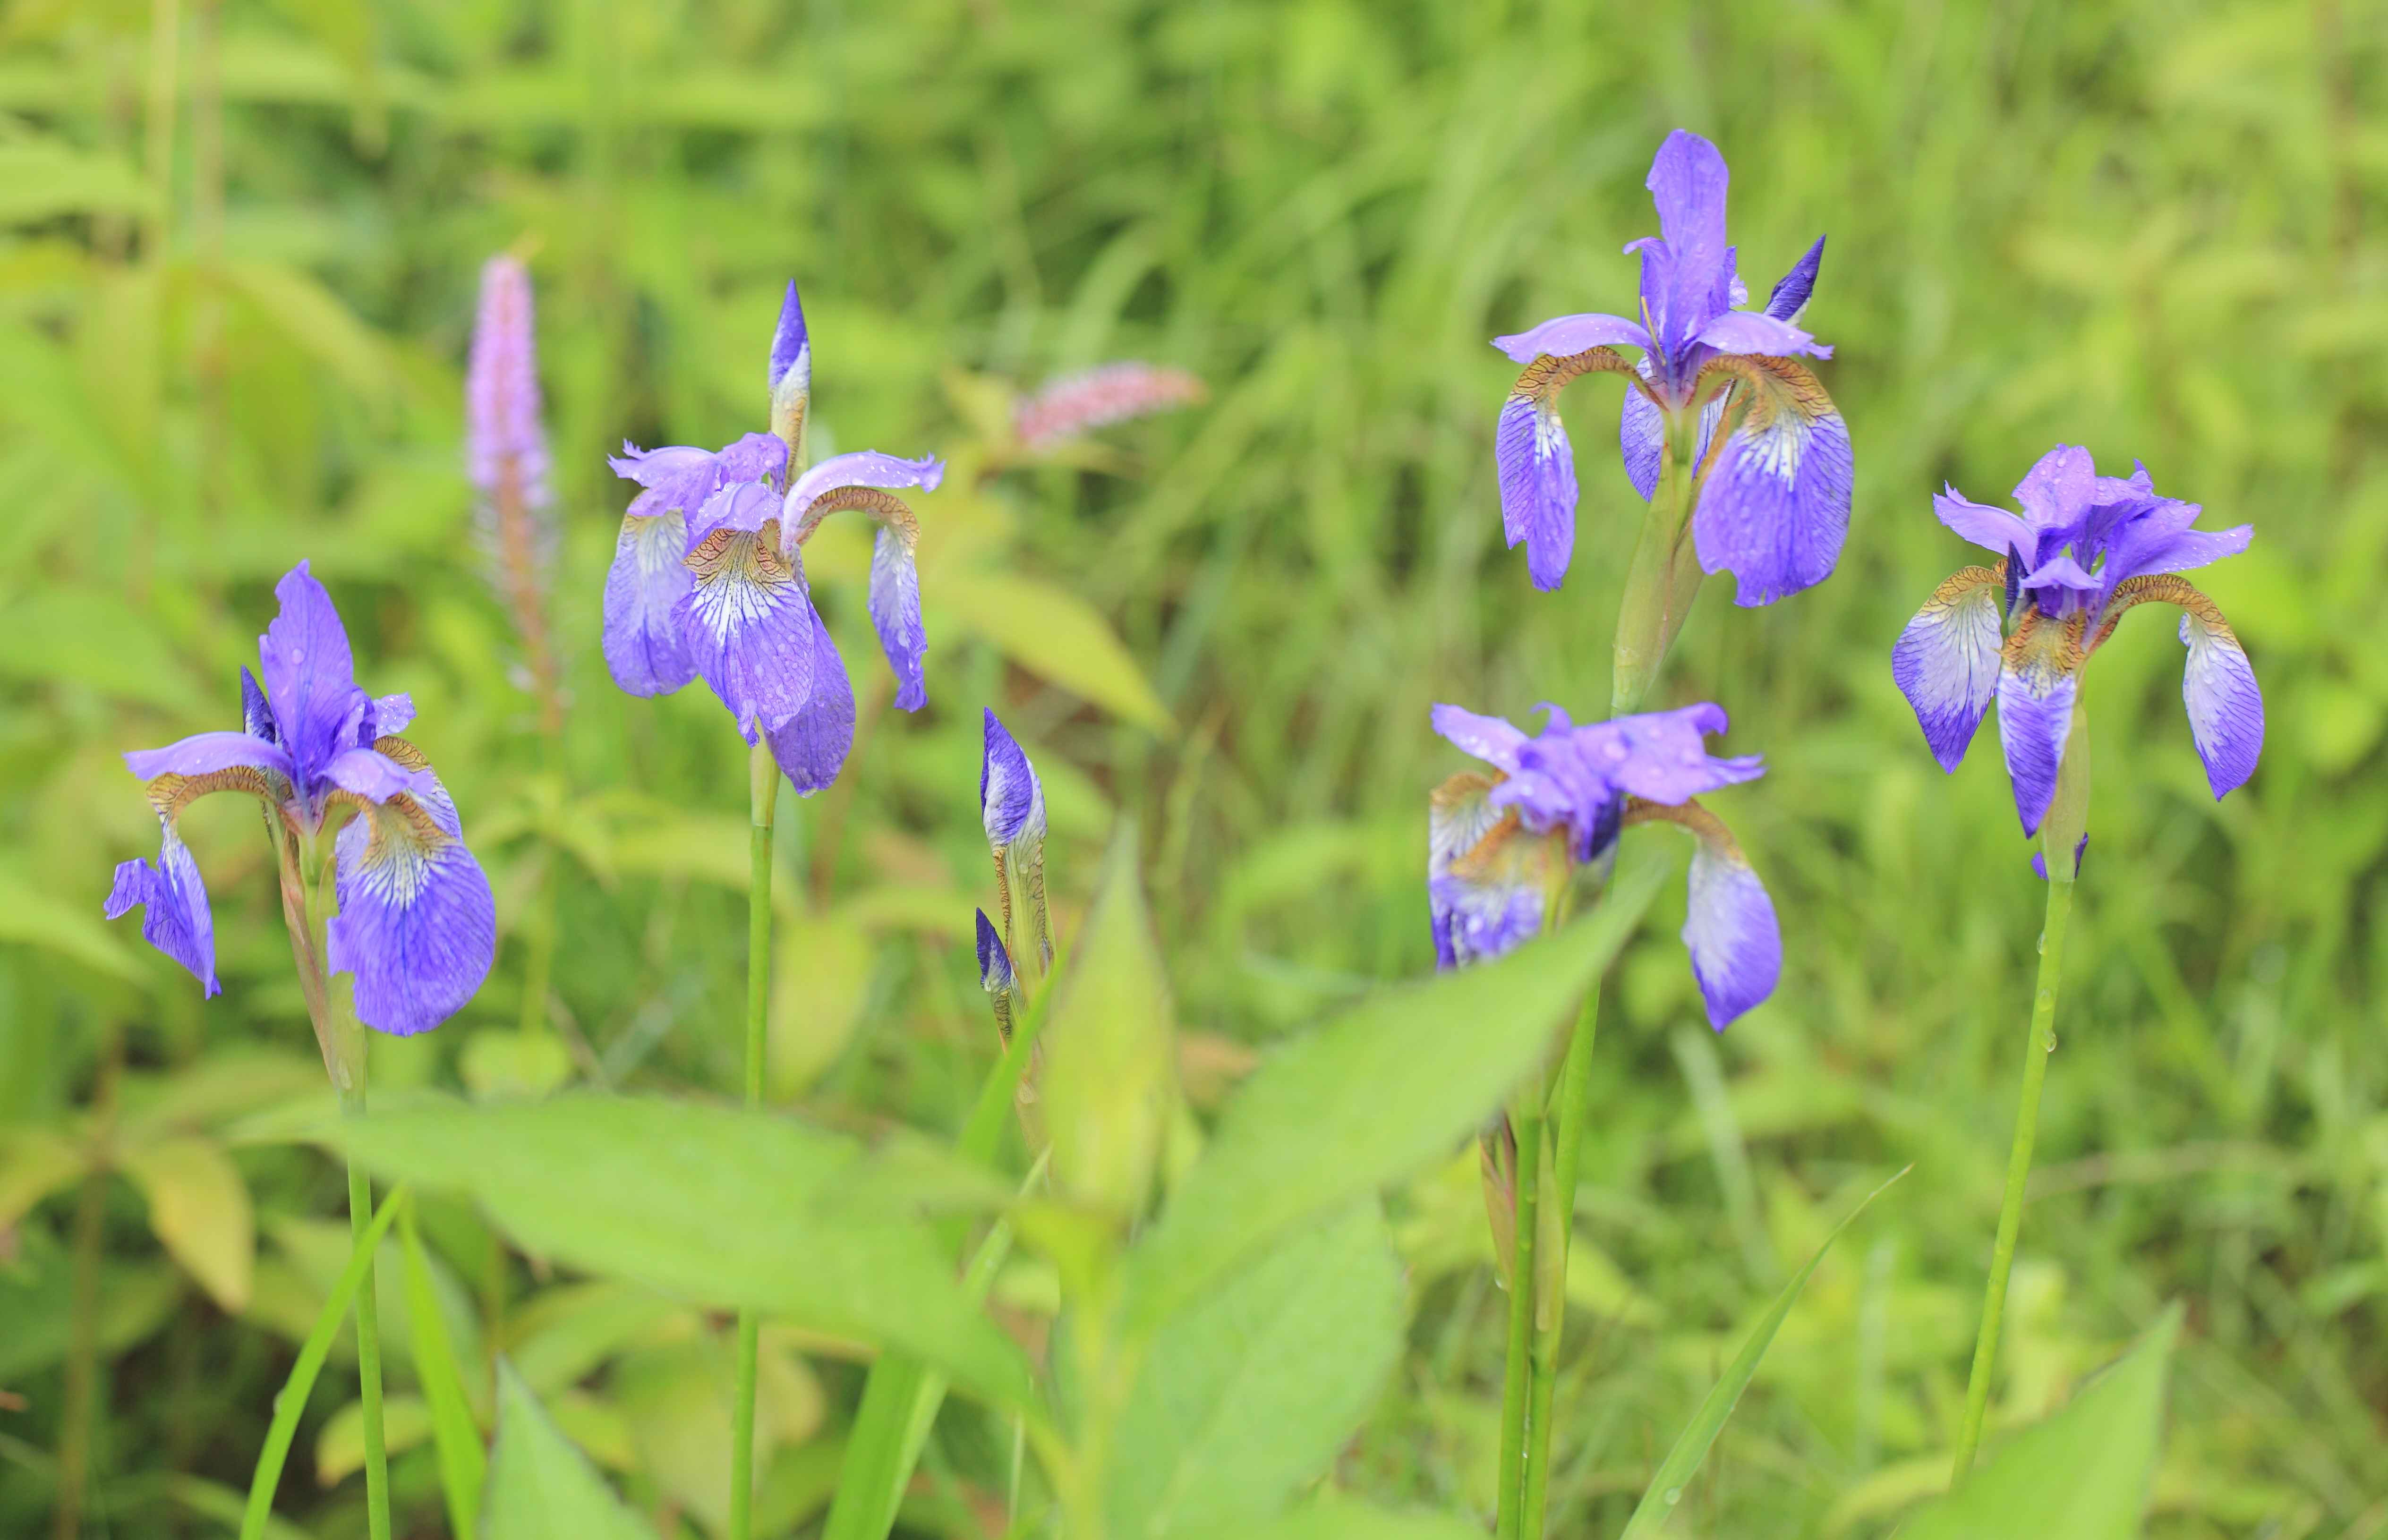
plant, meadow, flower, high, herb, botany, flora, wildflower, iris, 5d, hires, markii, hi, res, resolution, nagano, suwa, fujimi, nyuukasayama, sanguinea, taxonomy binomial irissanguinea, flowering plant, bellflower family, harebell, land plant, dayflower family